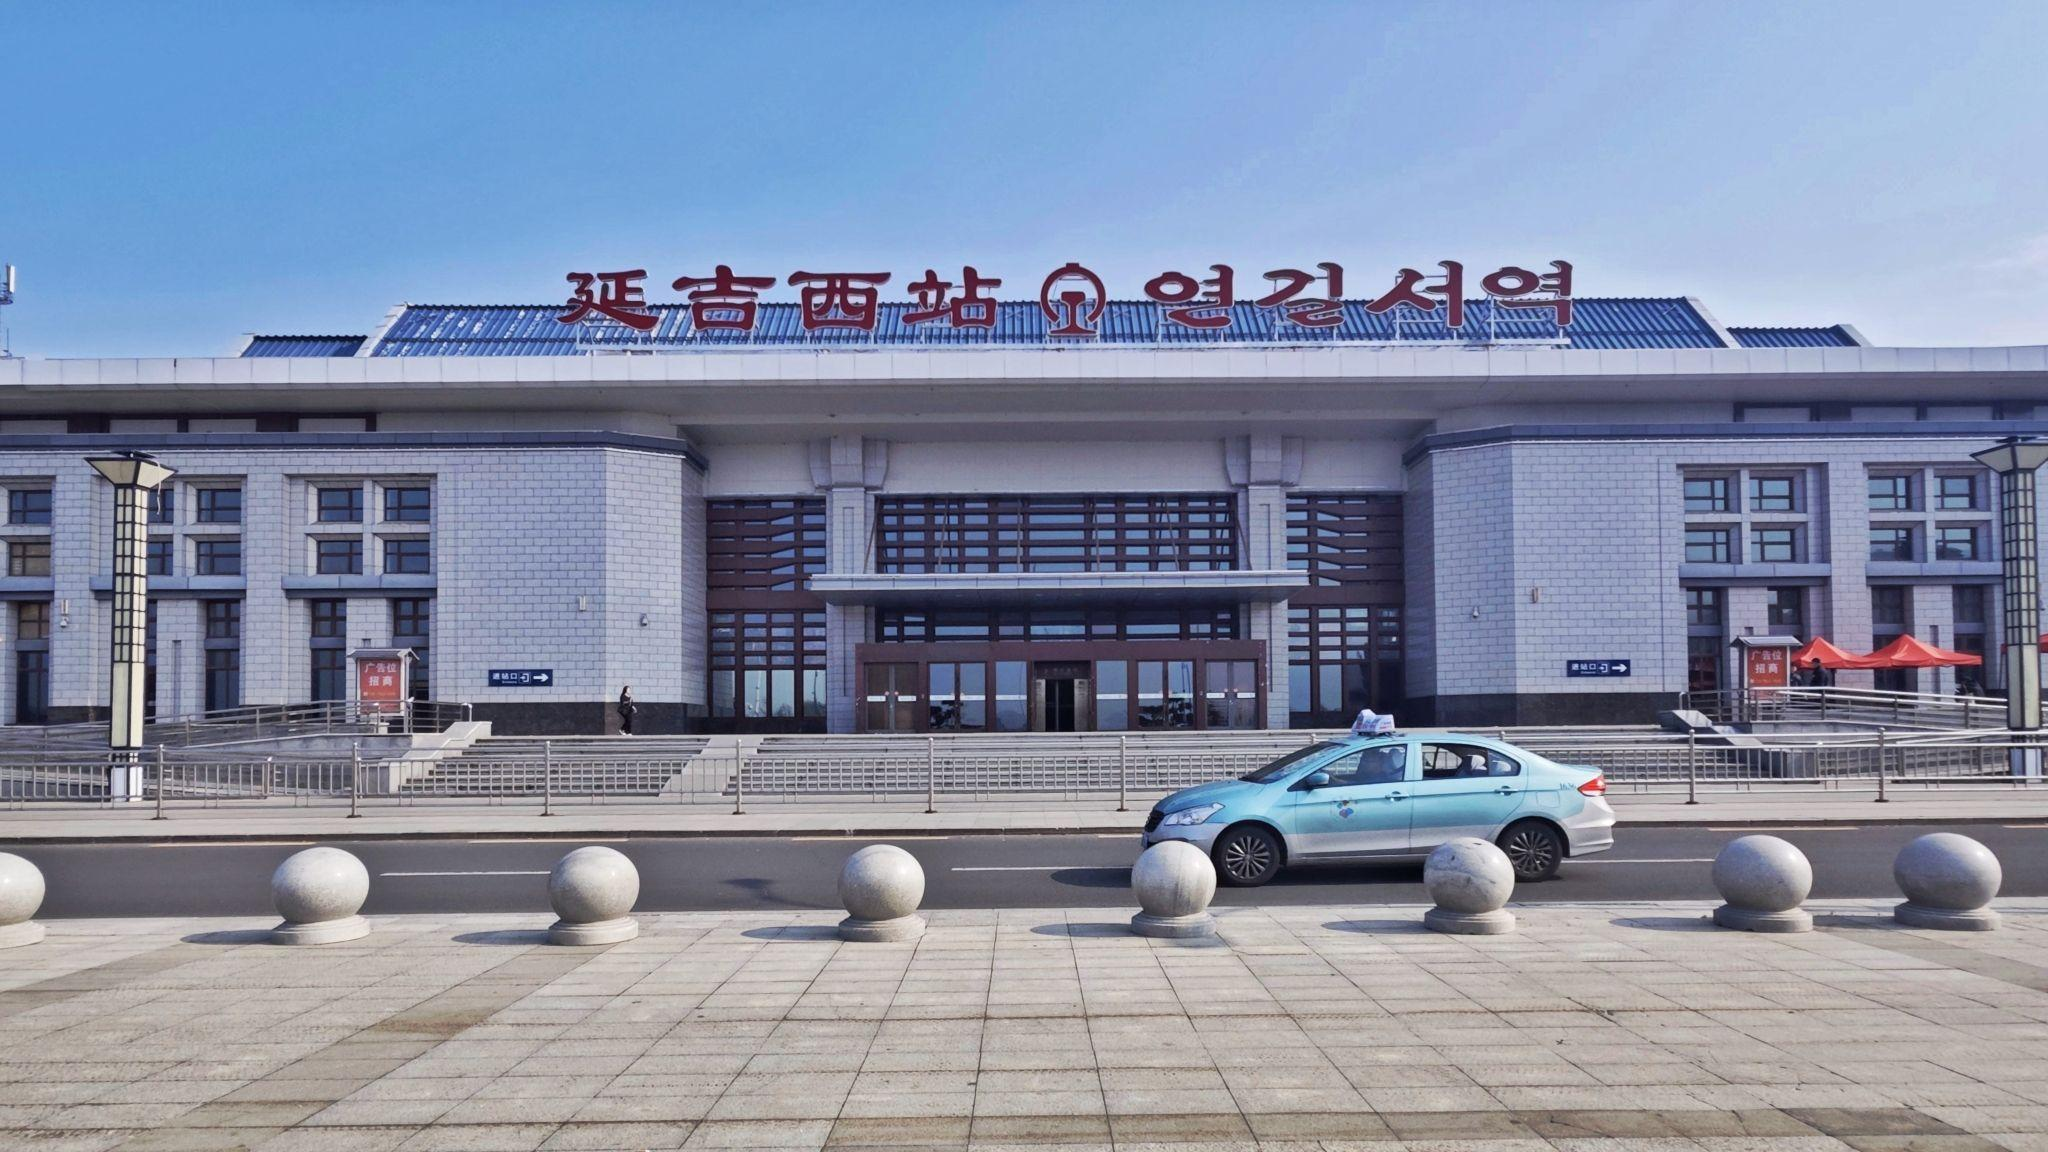
地标名称：延吉西站
所在城市：延边朝鲜族自治州·延吉市